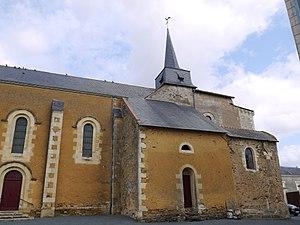
L'église Saint-Étienne.
Passavant-sur-Layon est une commune française située dans le département de Maine-et-Loire, en région Pays de la Loire.
La liste des églises de Maine-et-Loire recense de la manière la plus complète possible les églises, cathédrale et basiliques situées dans le département français de Maine-et-Loire.
L'église Saint-Étienne est une église située à Passavant-sur-Layon, en France.